List of mosques in Australia

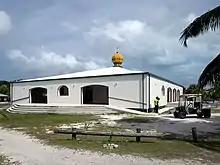
Home Island Mosque

There is one mosque on Christmas Island, which is located in Flying Fish Cove, the main town on the island.